History of the War in Afghanistan (2001–2021)

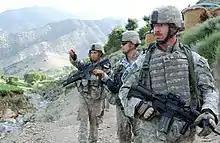
US Army paratroopers navigate to Observation Post Chuck Norris in Dangam.

On 4 March 2007, US Marines killed at least 12 civilians and injured 33 in Shinwar district, Nangrahar, in a response to a bomb ambush. The event became known as the "Shinwar massacre". The 120 member Marine unit responsible for the attack were ordered to leave the country by Army Major General Frank Kearney, because the incident damaged the unit's relations with the local Afghan population.